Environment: real
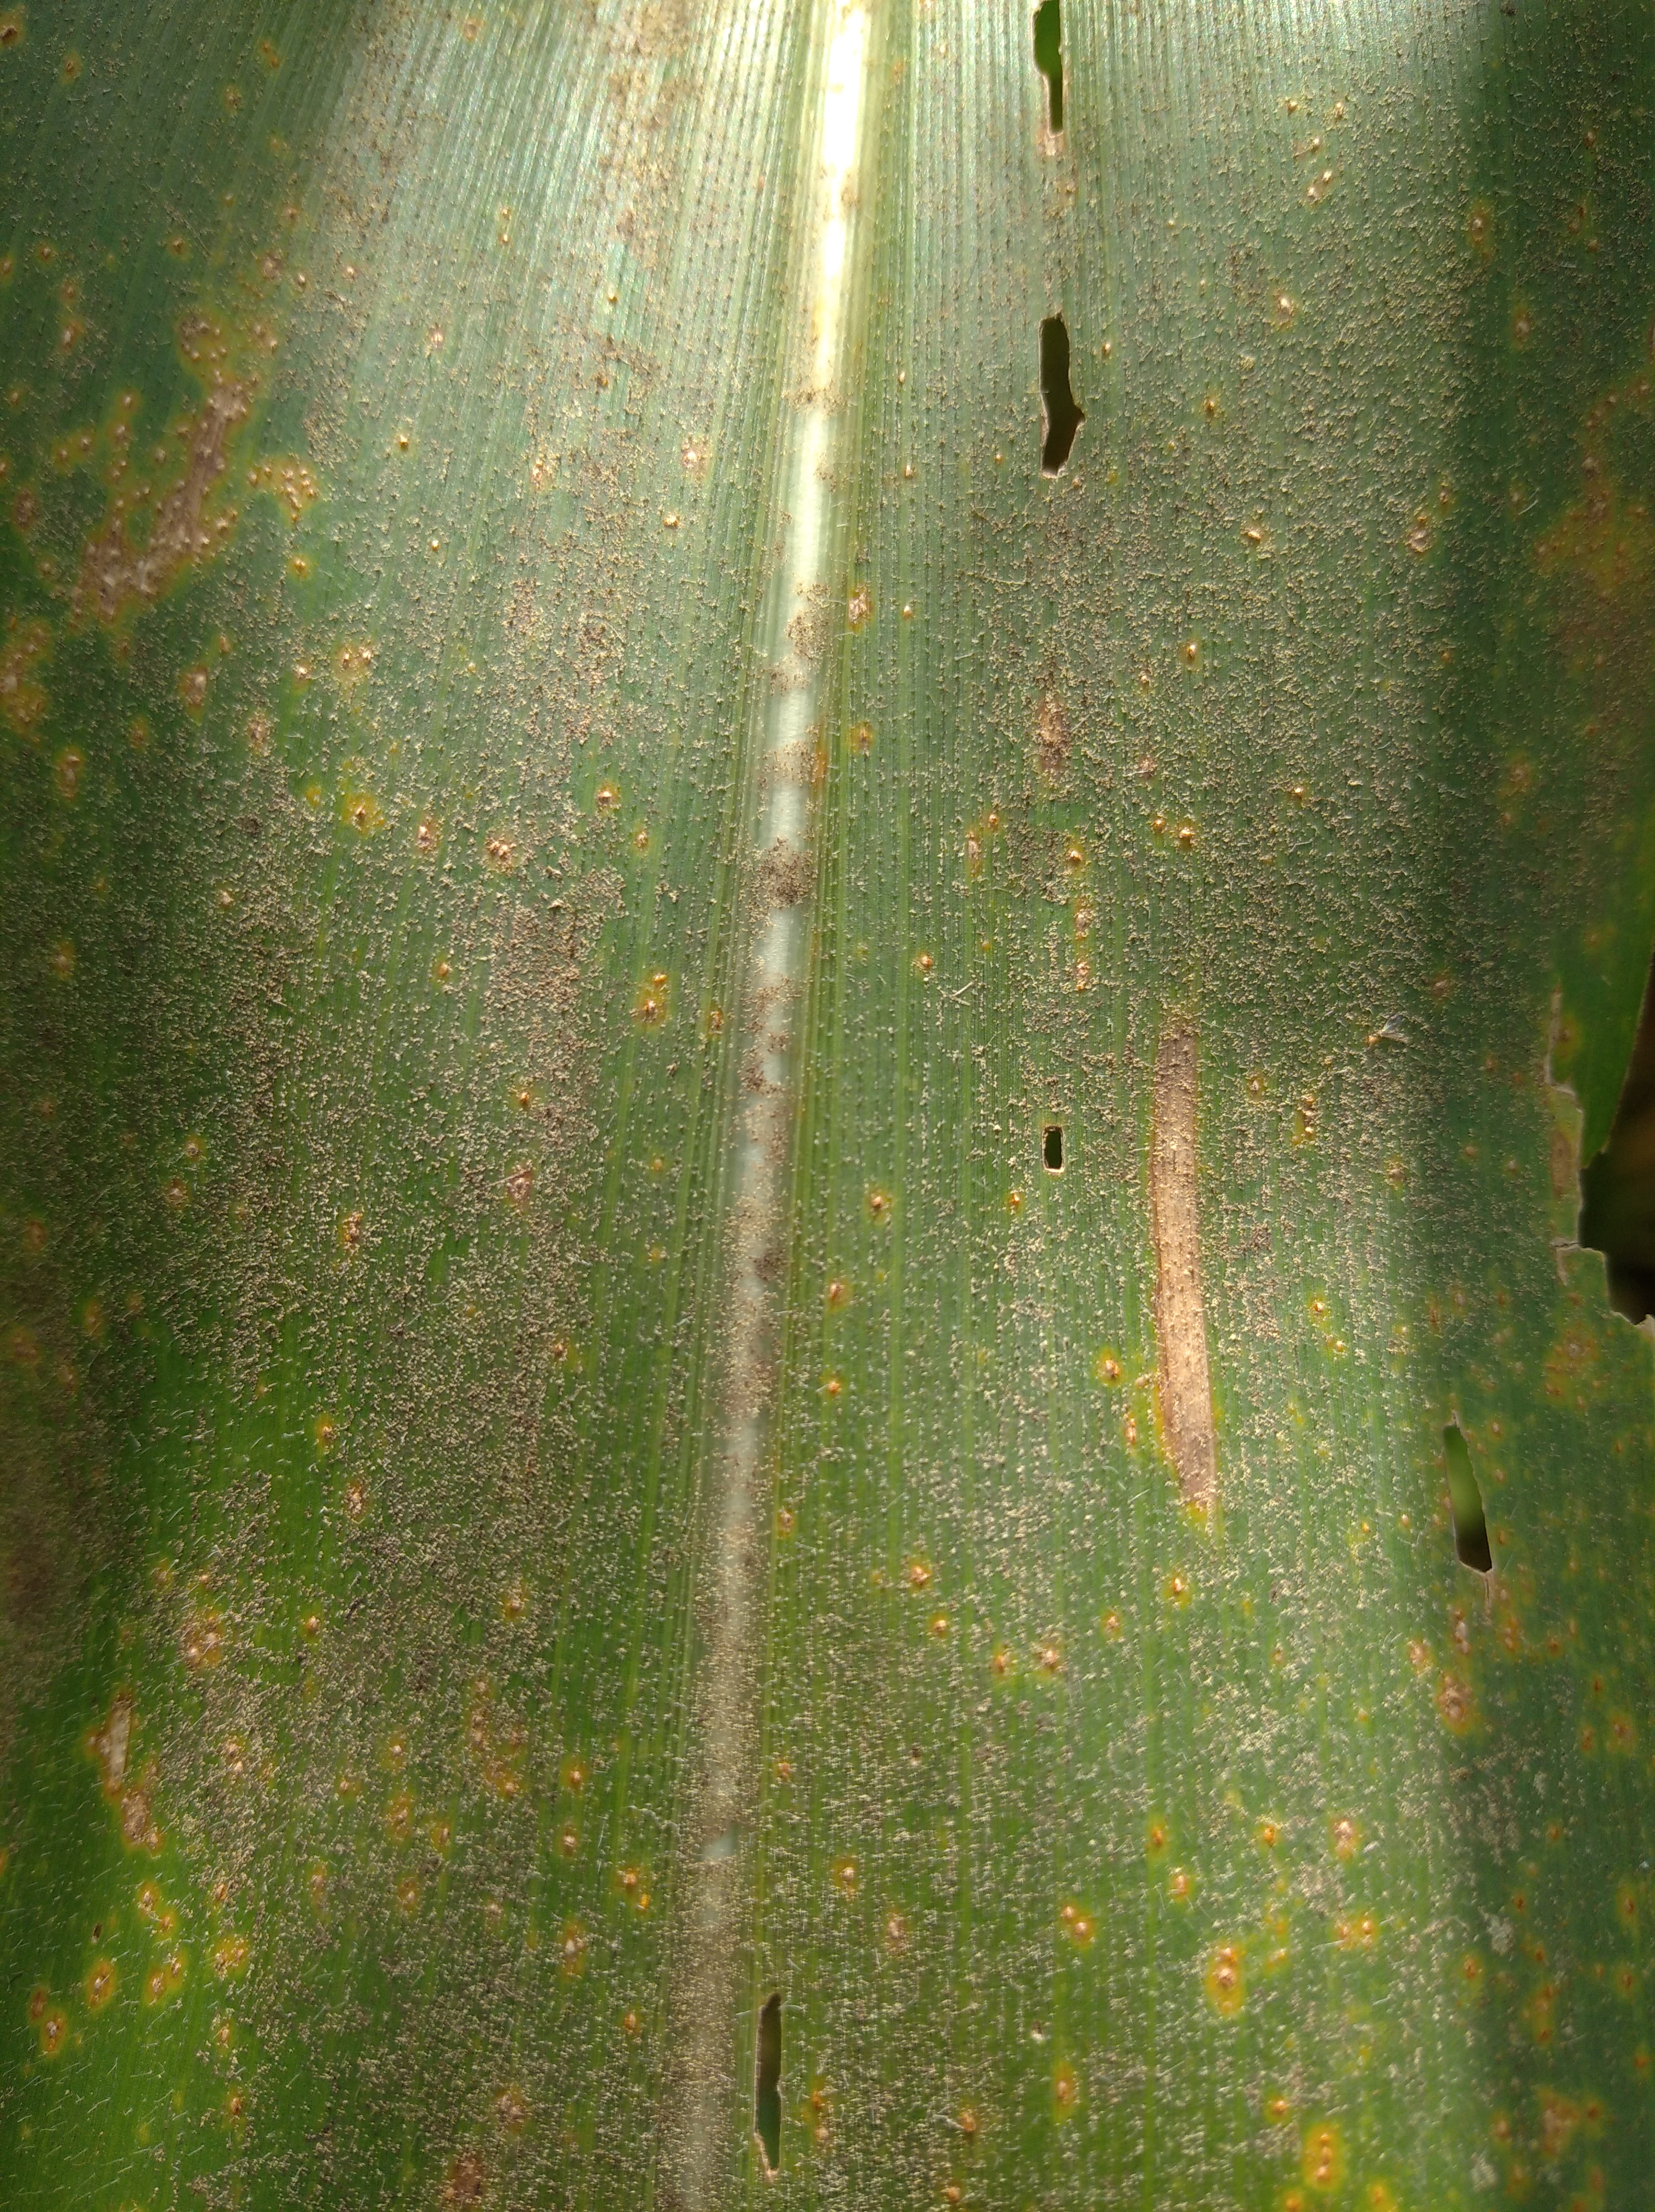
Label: northern_corn_leaf_blight